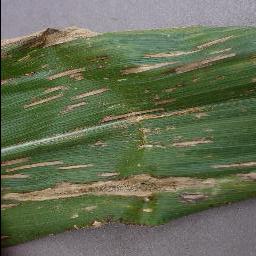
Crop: corn
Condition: (maize)_cercospora_spot_gray_spot